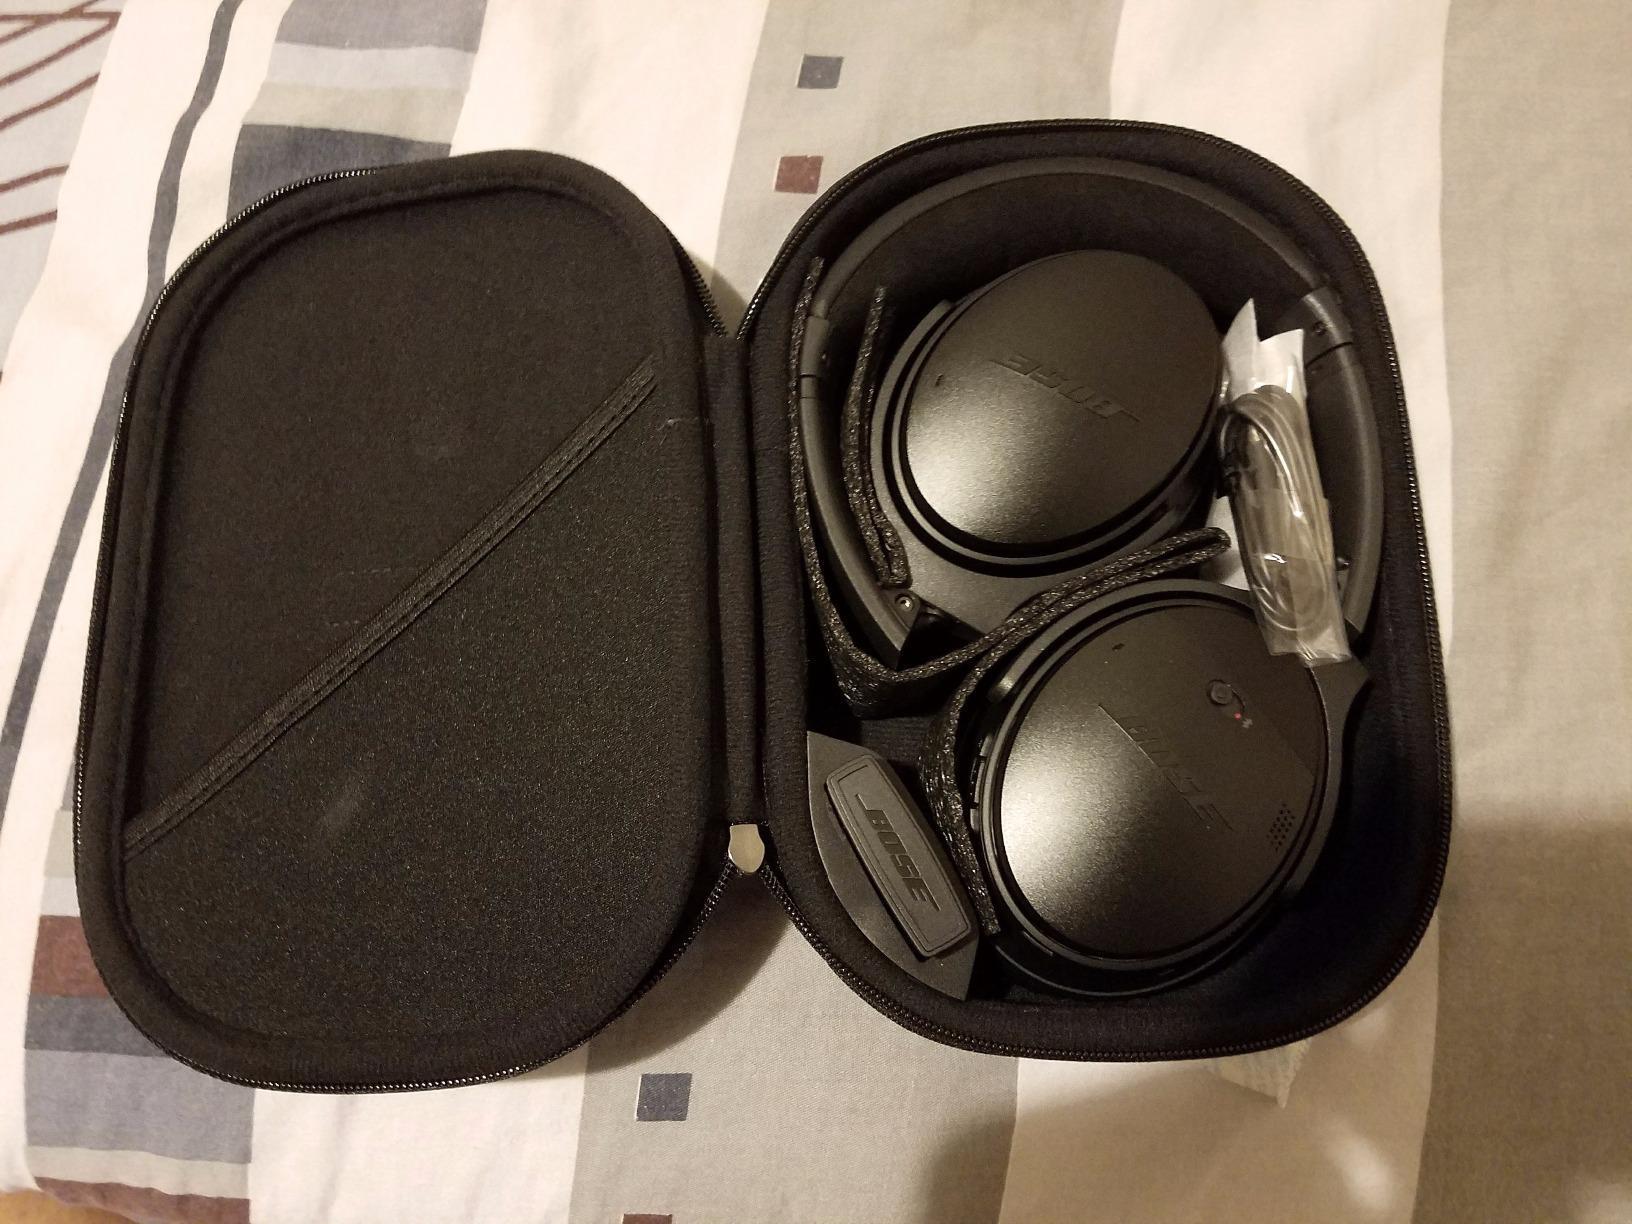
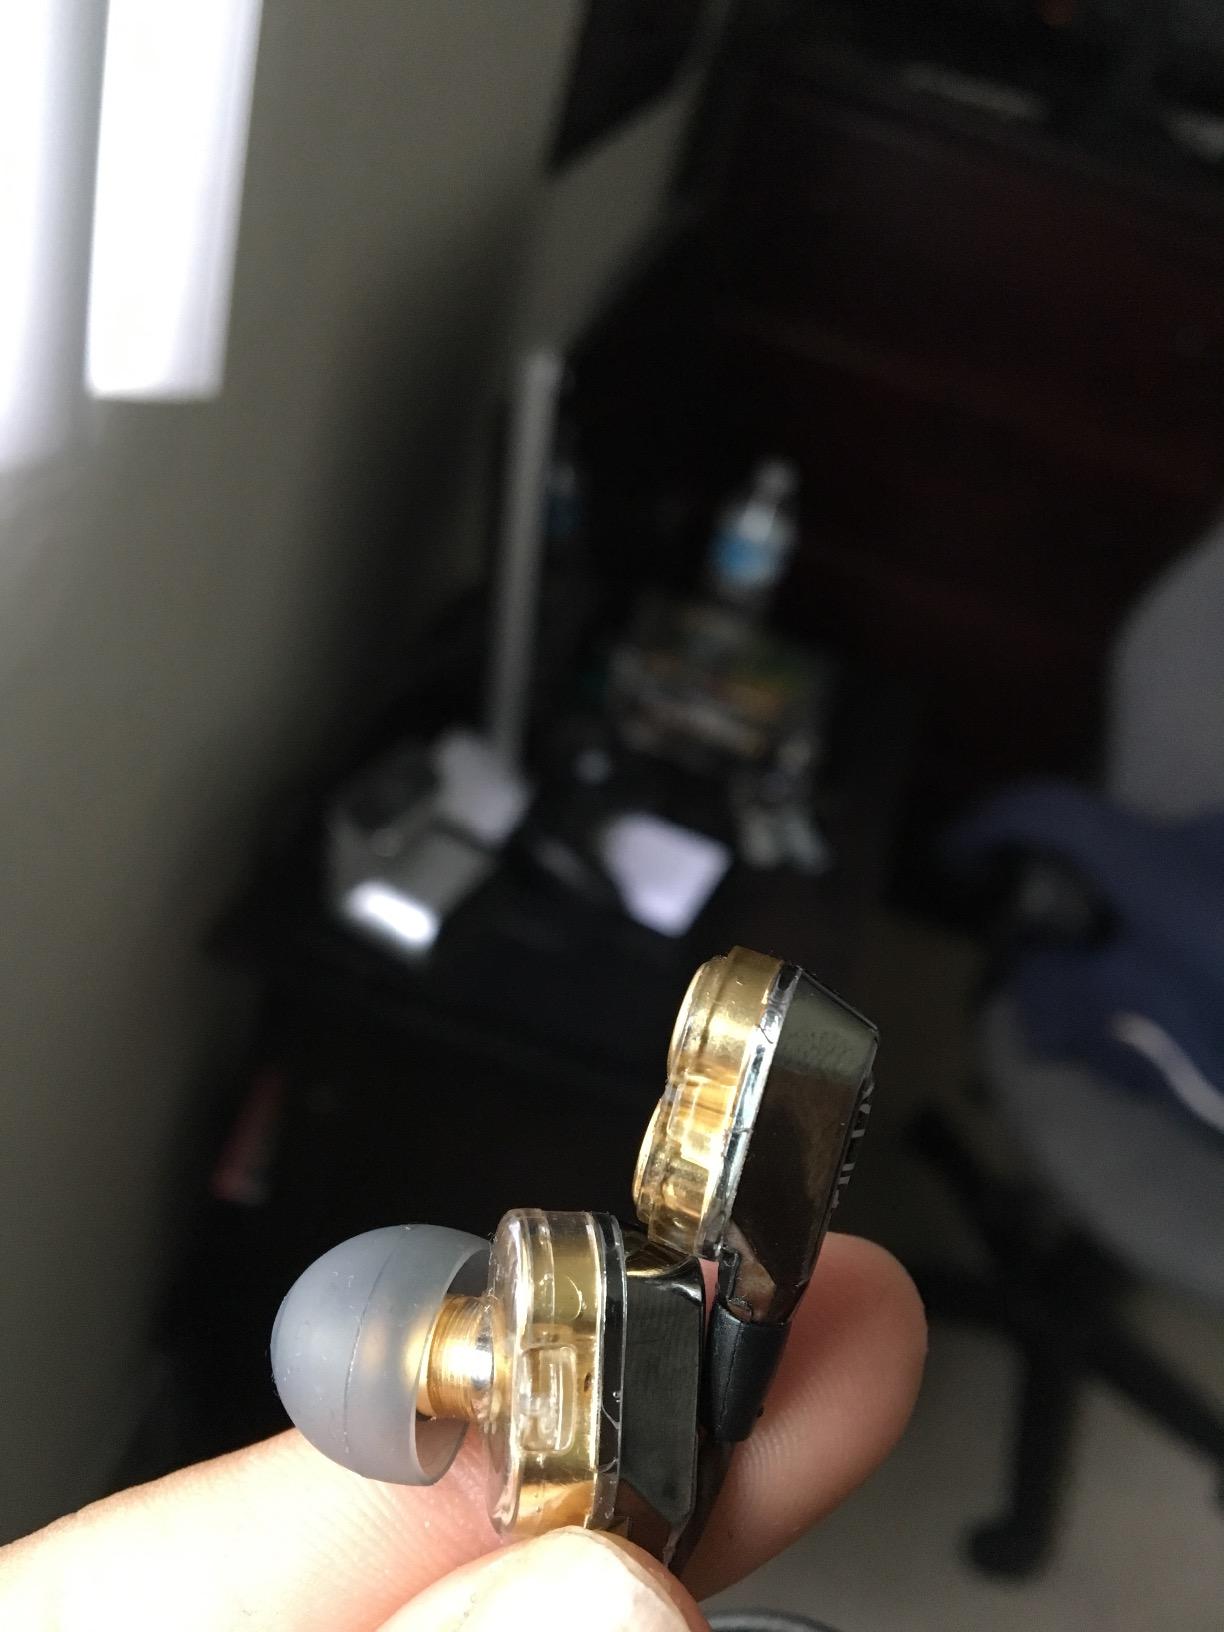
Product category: headphones
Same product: no